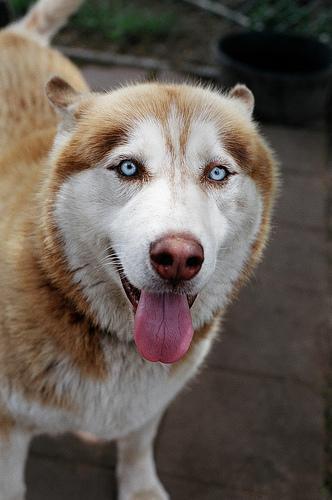
Eskimo_dog